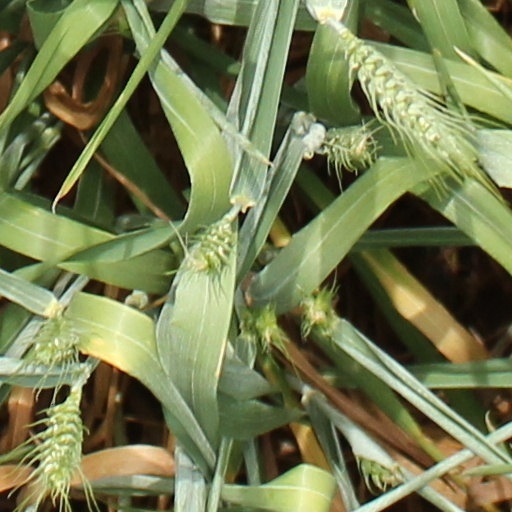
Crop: wheat